Third Succession Act

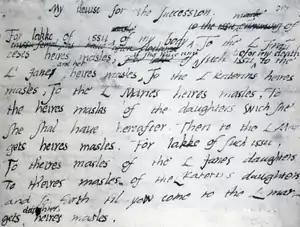
Edward VI's "Devise for the Succession"

The Treason Act 1547 (1 Edw. 6. c. 12) made it high treason to interrupt the line of succession to the throne established by the Act of Succession. Edward VI meant to bypass this act in his "Devise for the Succession", issued as letters patent on 21 June 1553, in which he named Lady Jane Grey as his successor. Prevailing over Lady Jane Grey, Mary ascended the throne under the terms of the Third Succession Act.